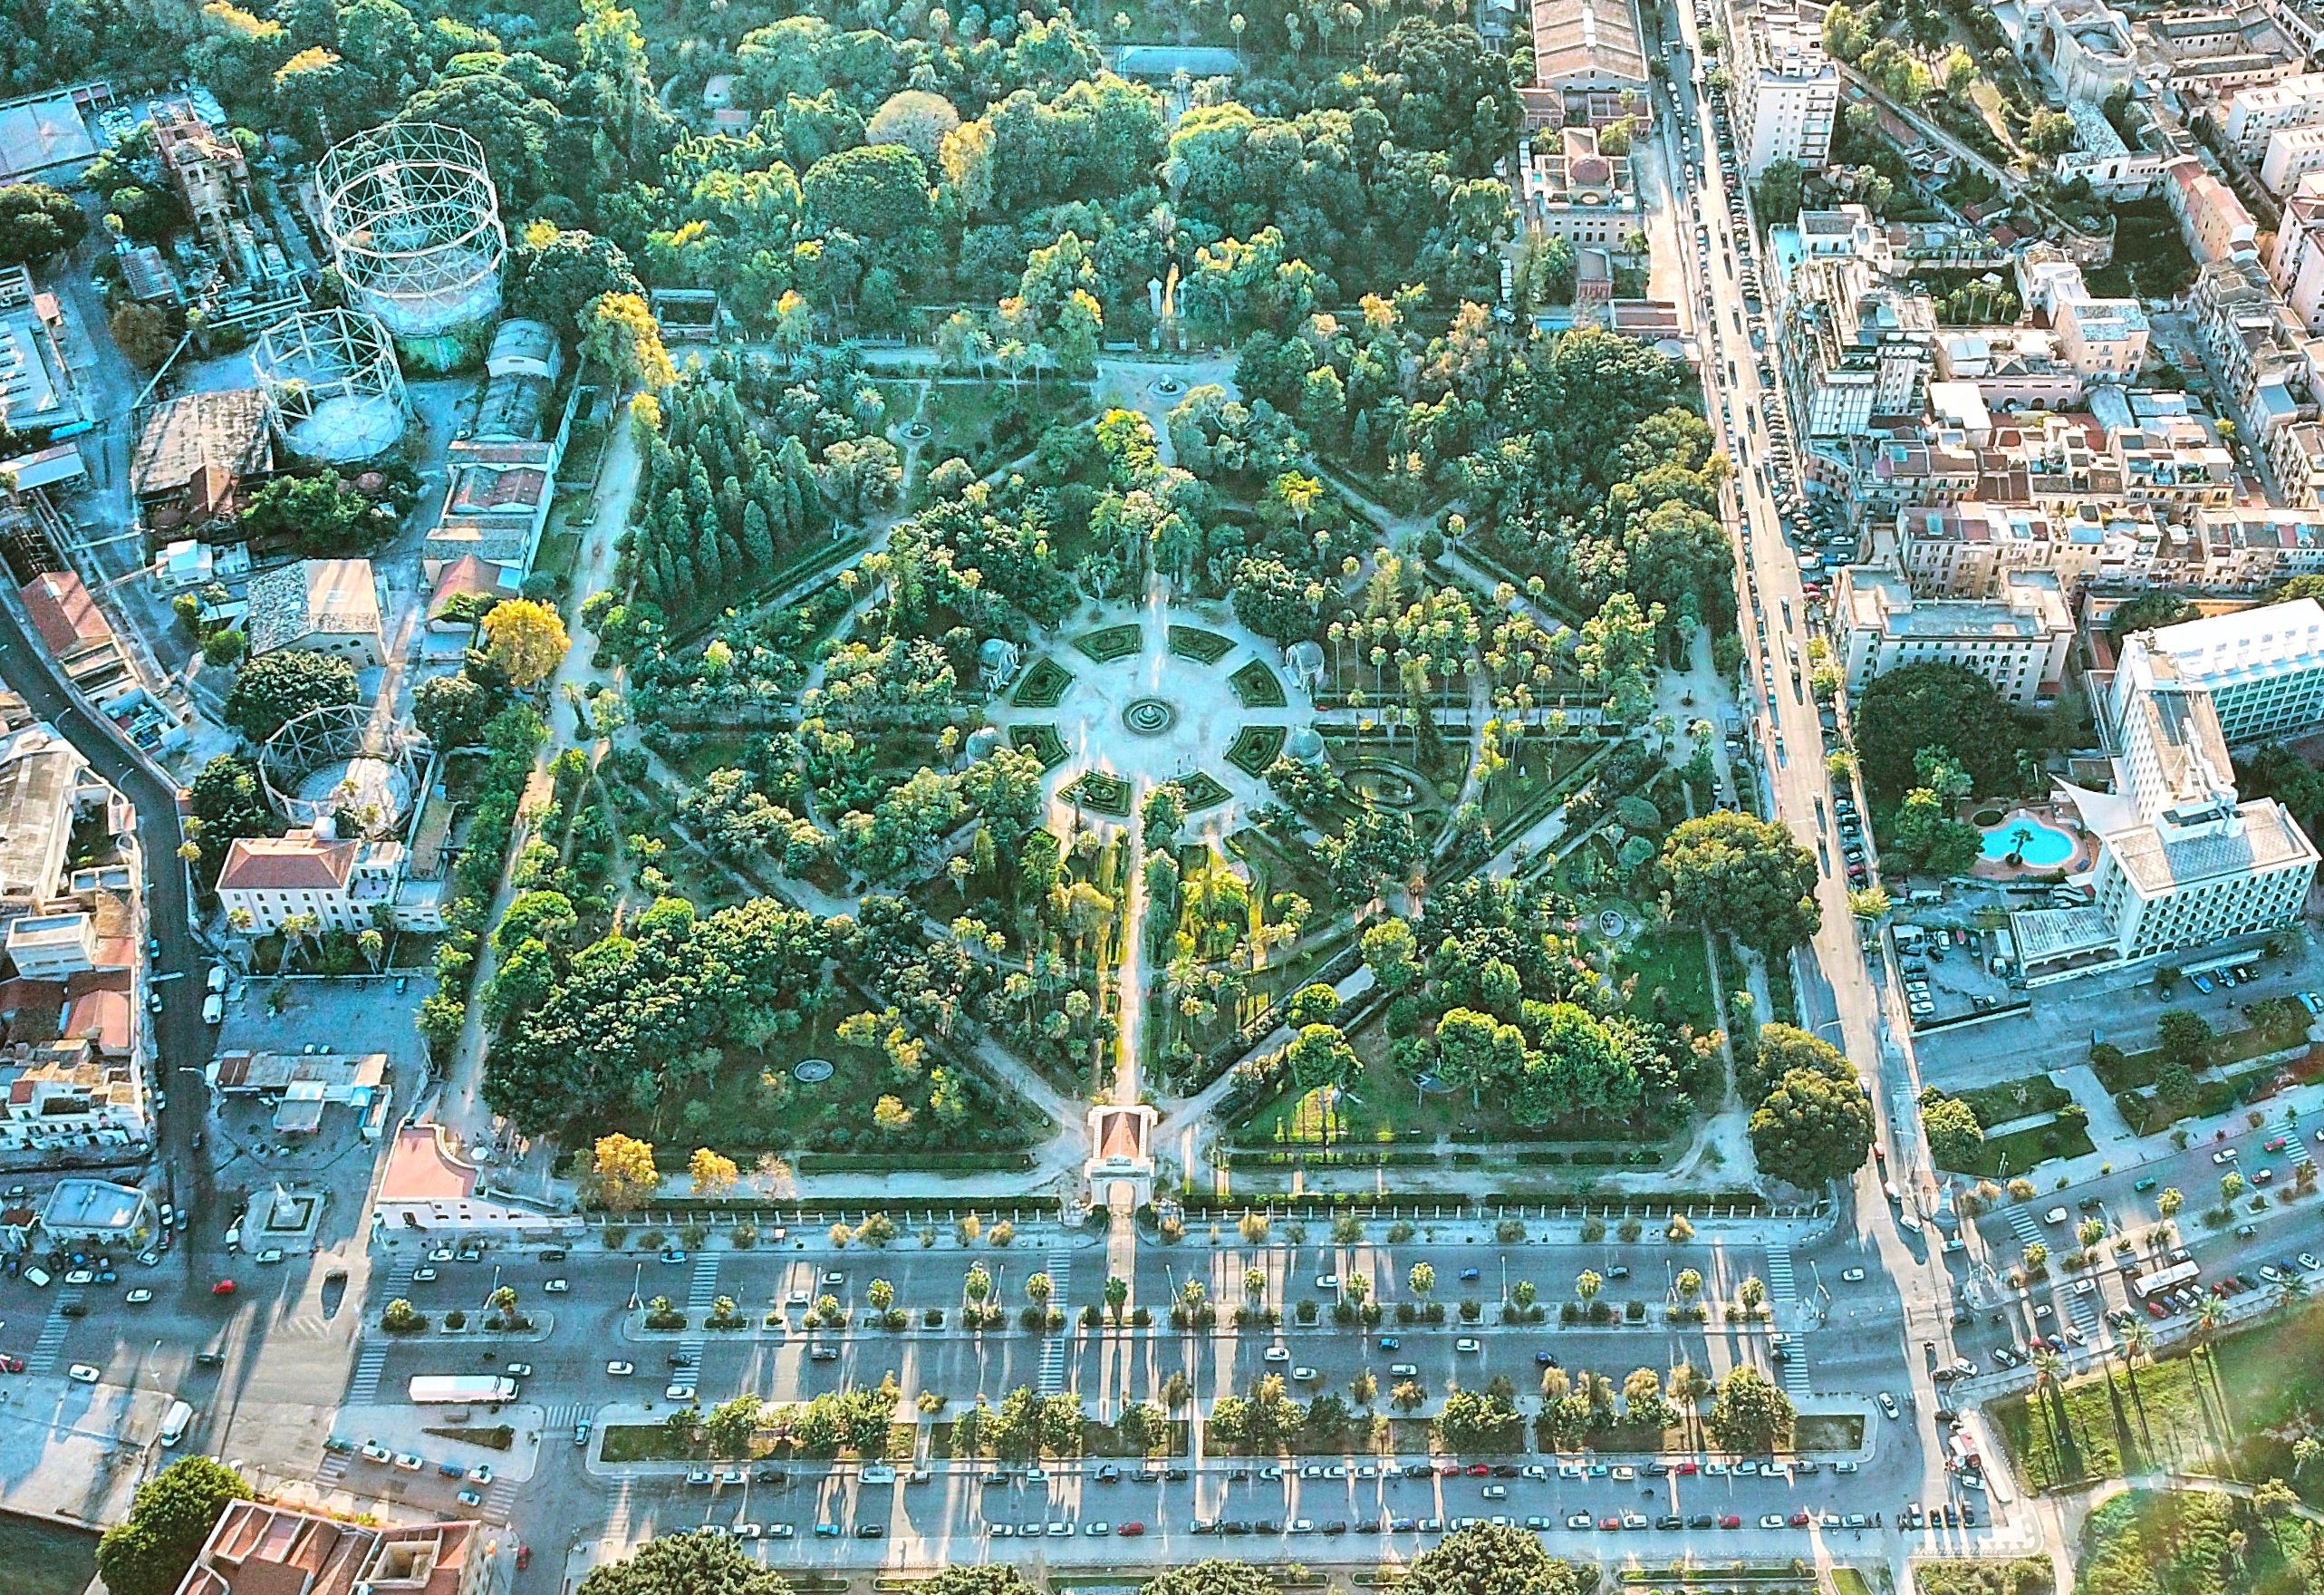
urban area, aerial photography, landmark, metropolitan area, urban design, architecture, human settlement, bird's eye view, city, residential area, mixed use, landscape, real estate, design, symmetry, metropolis, tree, building, neighbourhood, world, photography, suburb, plant, facade, pattern, leisure, tourism